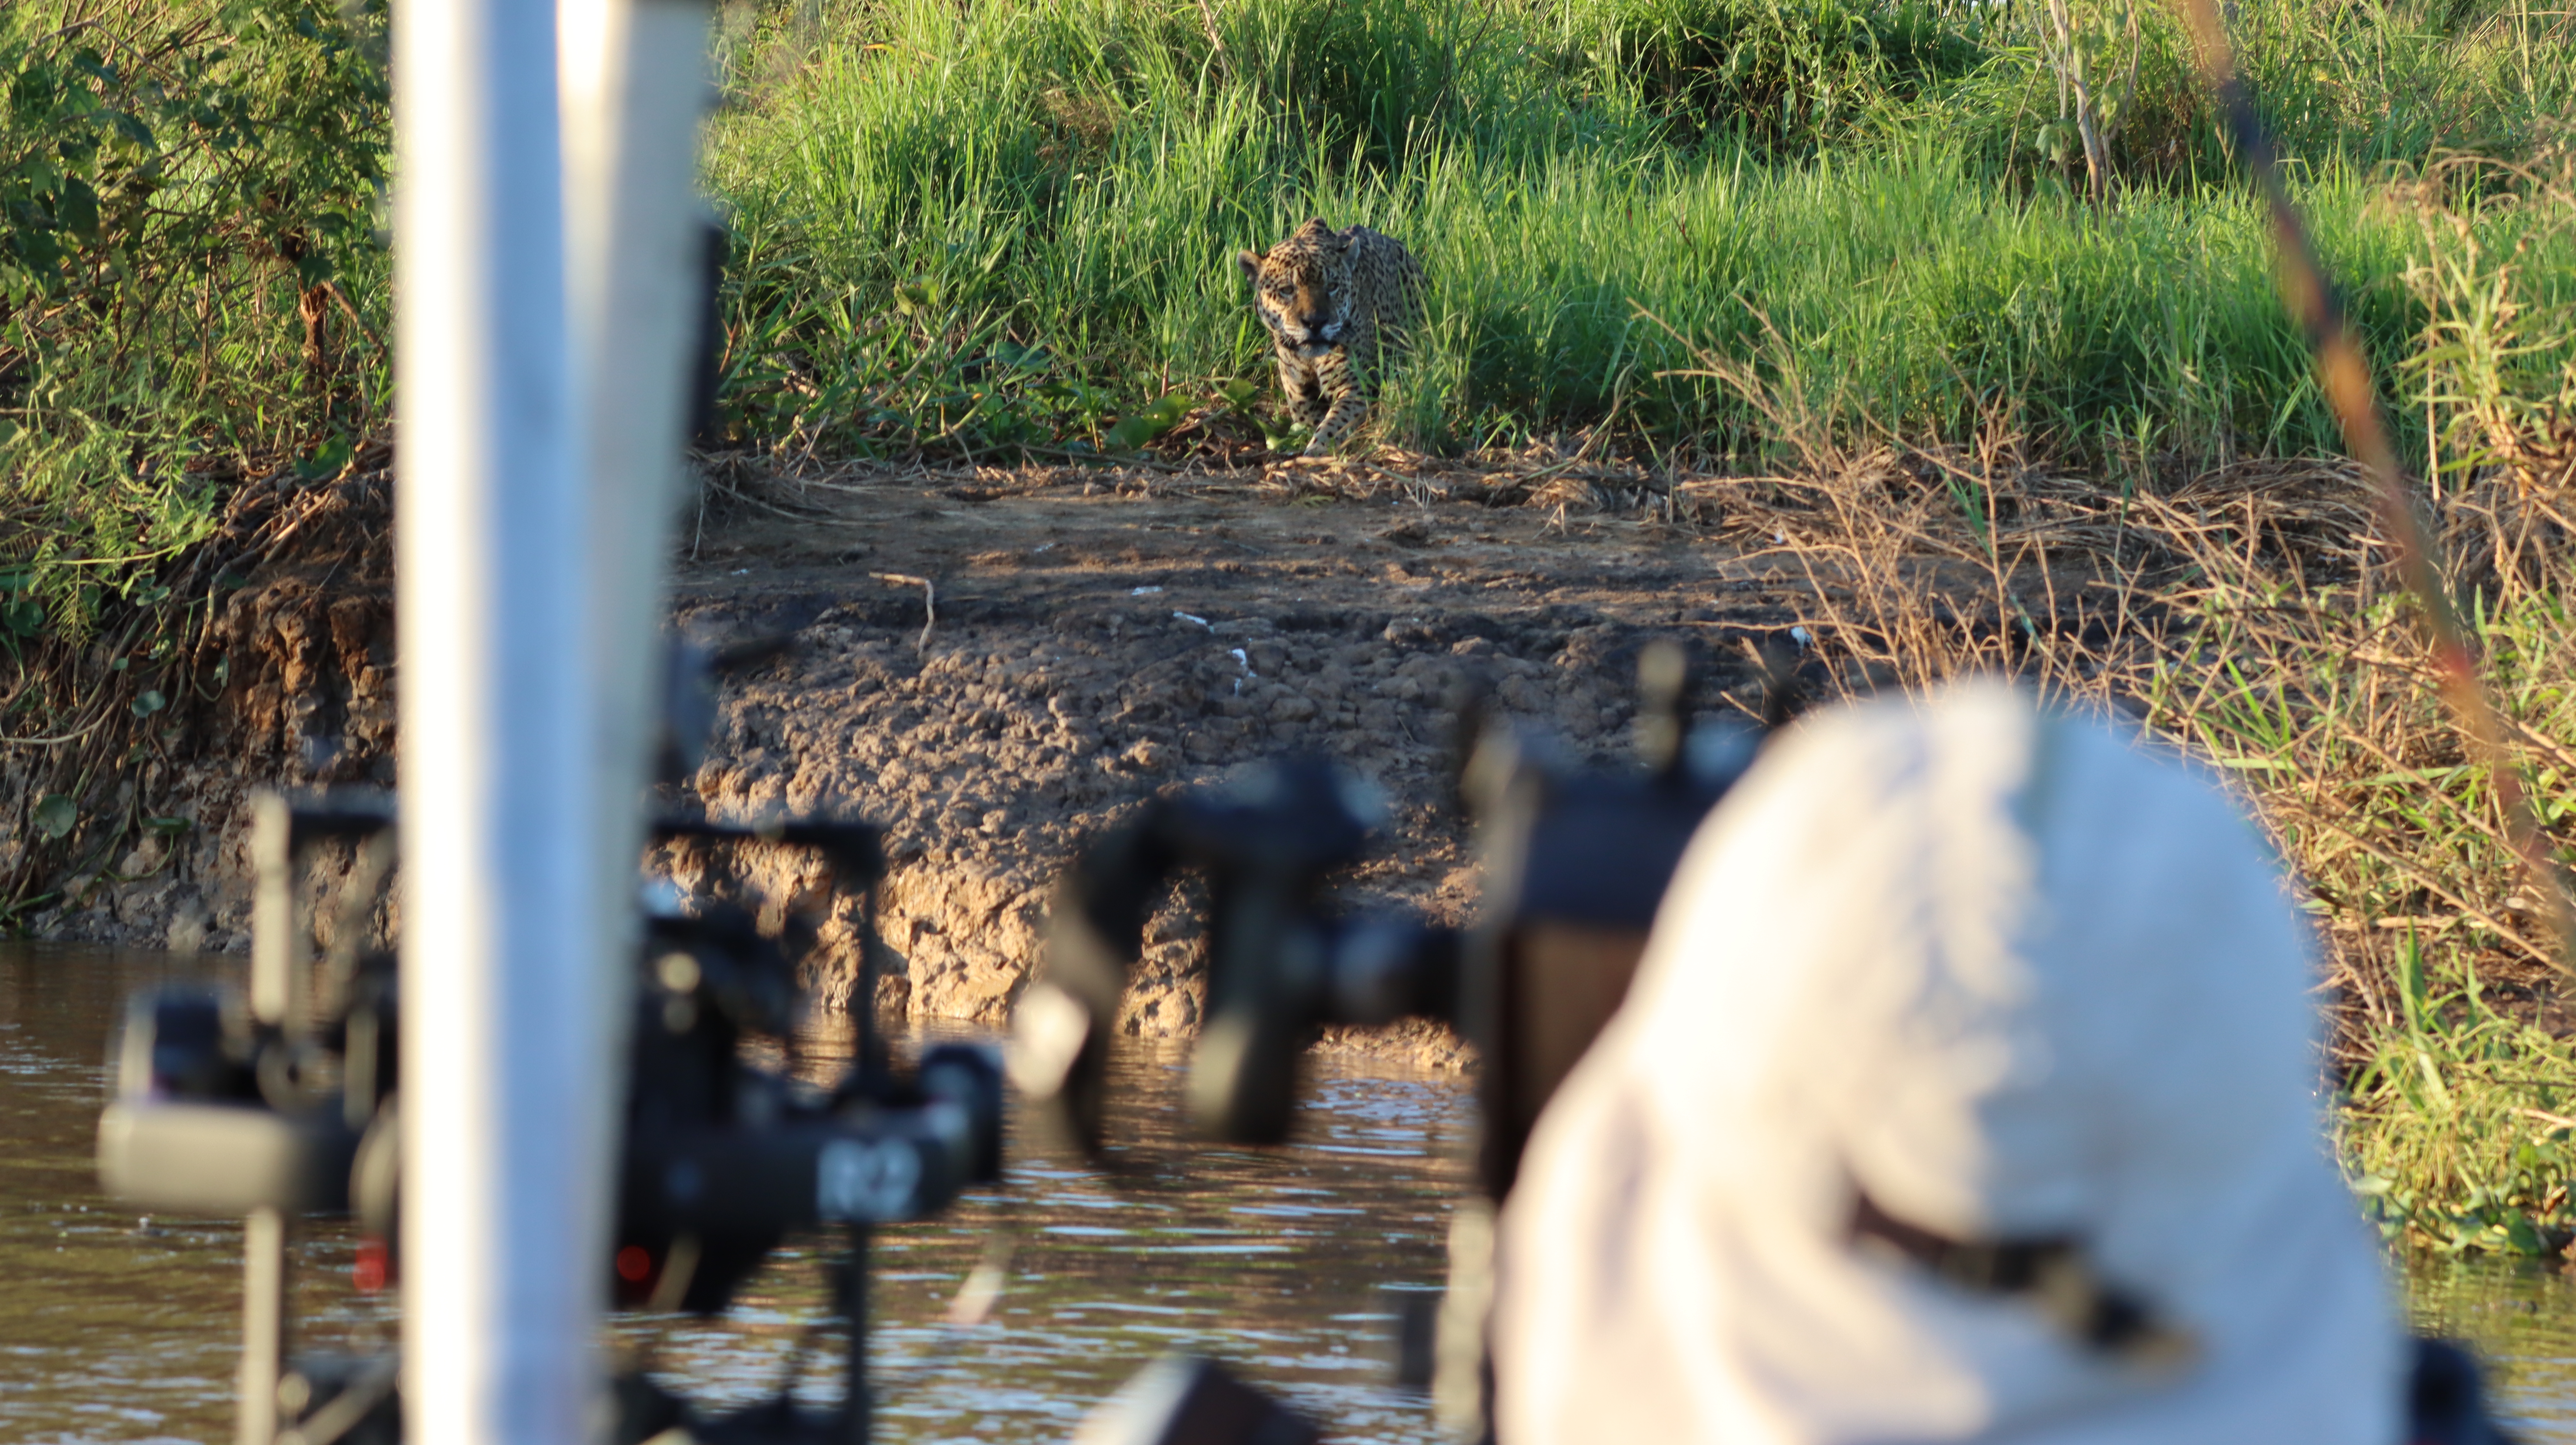
Jaguar: Ousado